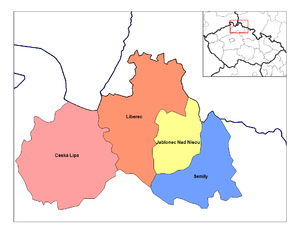
Distrikter i Tjekkiet
Distrikter i Liberec
Tjekkoslovakiet blev i 1960 delt i distrikter, ofte uden hensyn til traditionel inddeling eller lokale relationer. I det, som i dag er Tjekkiet, fandtes 75 distrikter, det 76., Jeseník, dannedes ved en deling af Bruntál i 1990'erne. Tre af dem, Brno, Ostrava og Plzeň, var statutarbyer. Hovedstaden Prag havde særskilt status, men Prags 10 distrikter modsvarede på sin vis okresy.